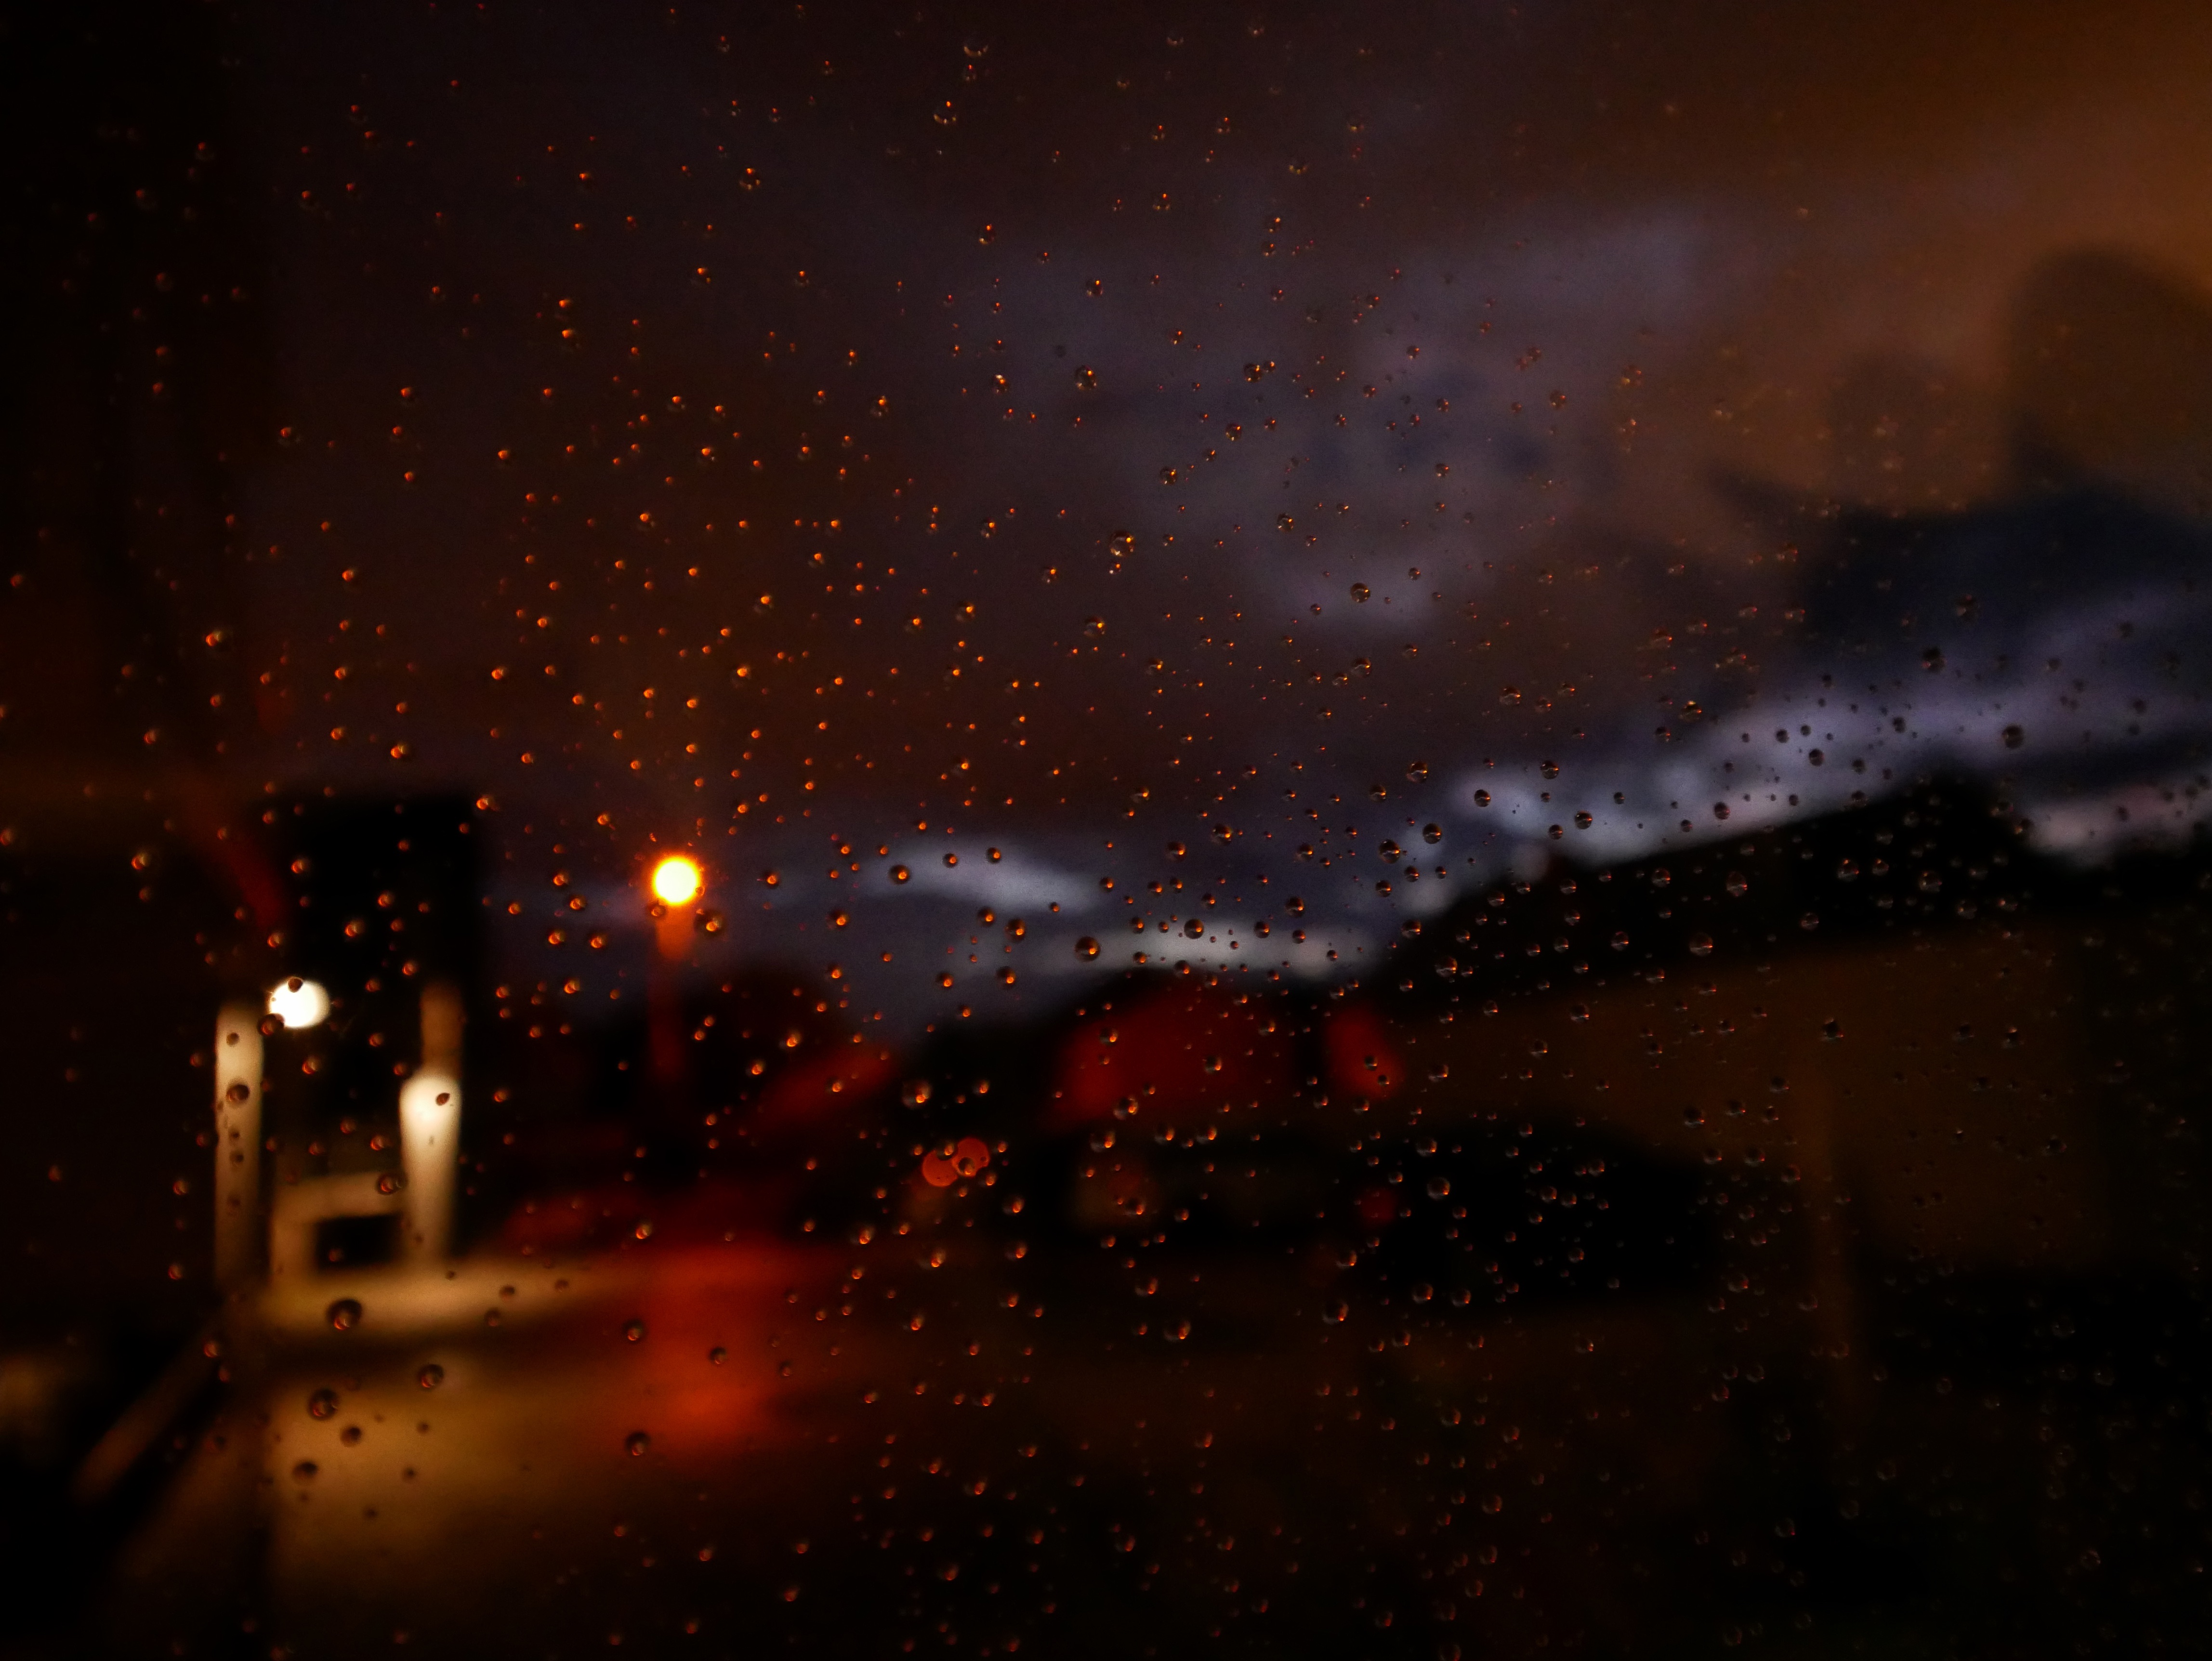
light, night, star, atmosphere, space, darkness, galaxy, nebula, outer space, astronomy, midnight, astronomical object